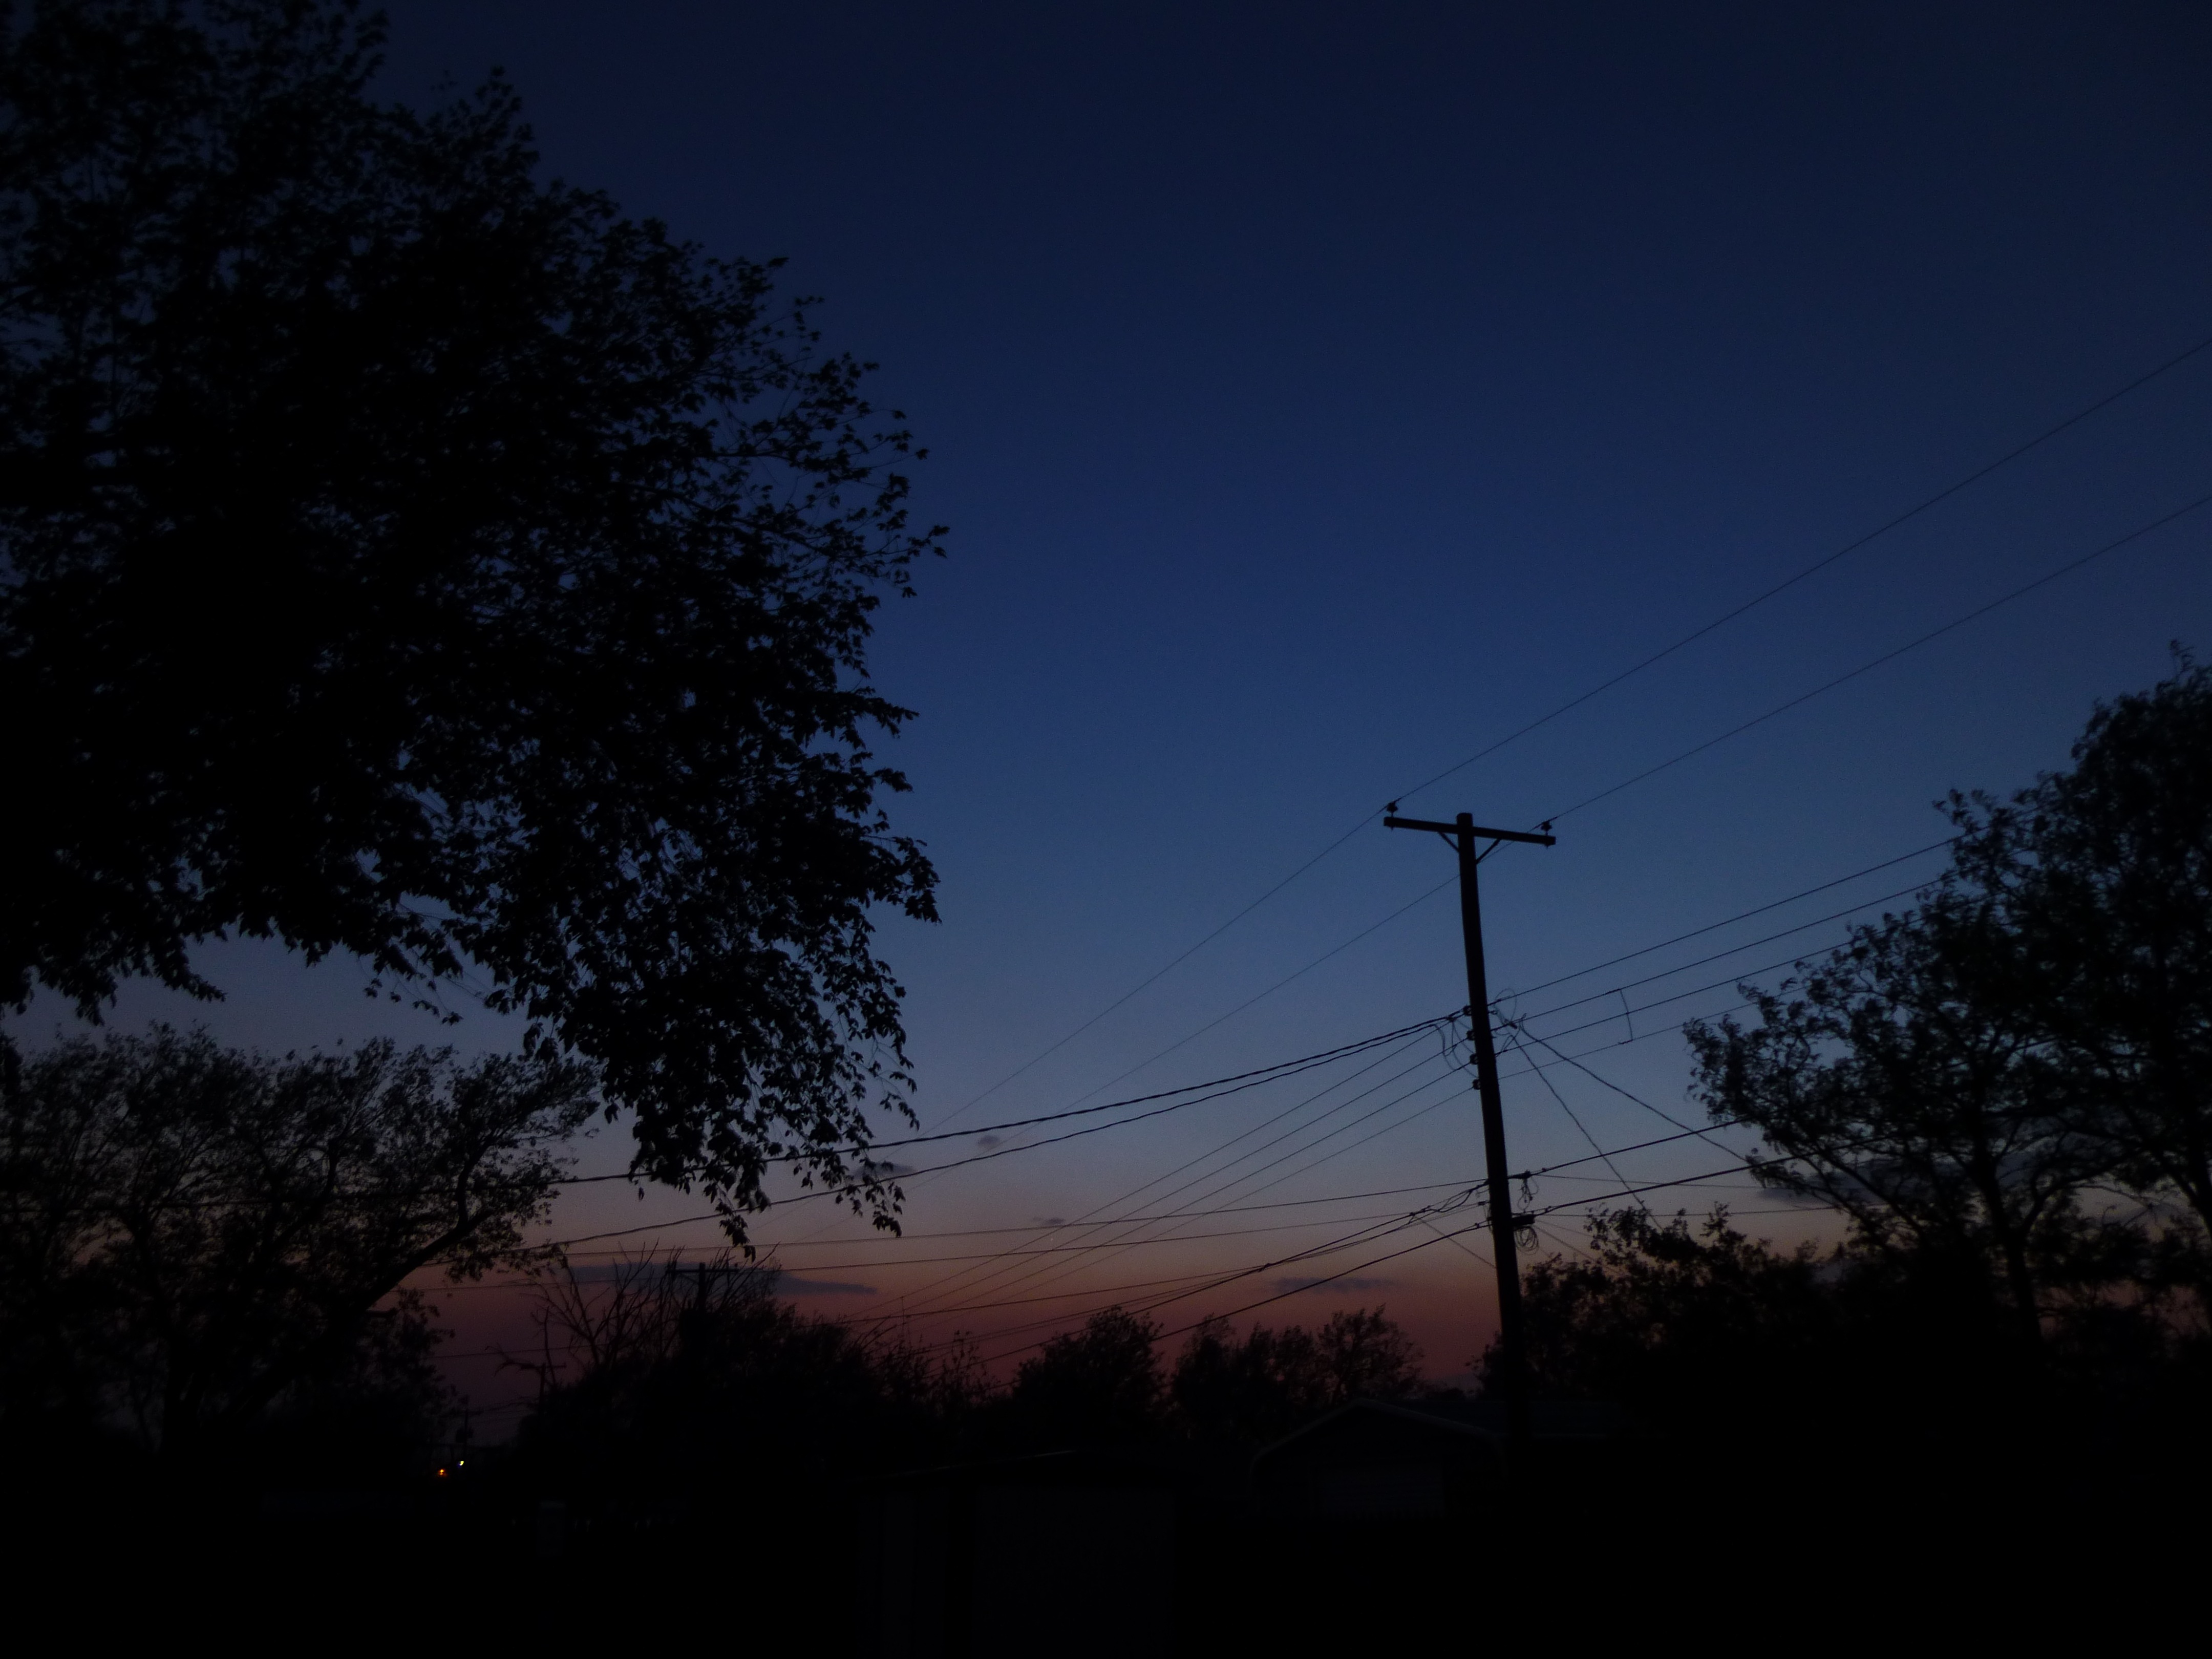
tree, nature, light, cloud, sky, sunrise, sunset, night, sunlight, morning, dawn, dusk, evening, natural, darkness, lighting, trees, clouds, astronomical object, atmospheric phenomenon, kodak easyshare c433